George Frederic Watts

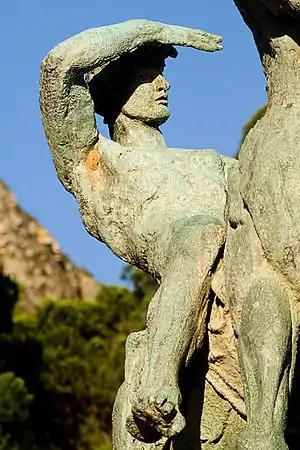
Detail of "Physical Energy" at Rhodes Memorial in Cape Town, South Africa

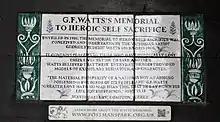
George Frederic Watts's Memorial to Heroic Self Sacrifice

Although best known as a painter, Watts was also a sculptor. After completing a commission for the Duke of Westminster for an equestrian monument to commemorate his ancestor, Hugh Lupus, Watts set to work on a new plaster model of another horse and rider, without specific reference to any individual, in 1883. Seeking to reinvigorate the rhetoric of the equestrian monument for the modern age, he was still working on it at the time of his death in 1904. The plaster model was part of the artist's bequest to Watts Gallery, and, also in 1904, the first bronze cast of the work (made in 1902 at the Parlanti Foundry) became the artist's last submission to the Royal Academy's summer exhibition. It marked a new prominence for the courtyard of Burlington House as a site for dramatic contemporary sculpture (a role continued today by the Annenberg Courtyard). "Physical Energy" then travelled to Cape Town to form part of a memorial to the founder of Rhodesia (now Zimbabwe), Cecil Rhodes. In 1907, a posthumous cast was made and sited in Kensington Gardens, London, fulfilling the artist's intention to gift the work to the British Government, insisting that it should be "for the nation" and displayed "somewhere in London". A third cast, created in 1959, is situated in the grounds of the National Archives of Zimbabwe in Harare.